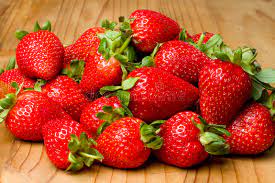
Label: Strawberry